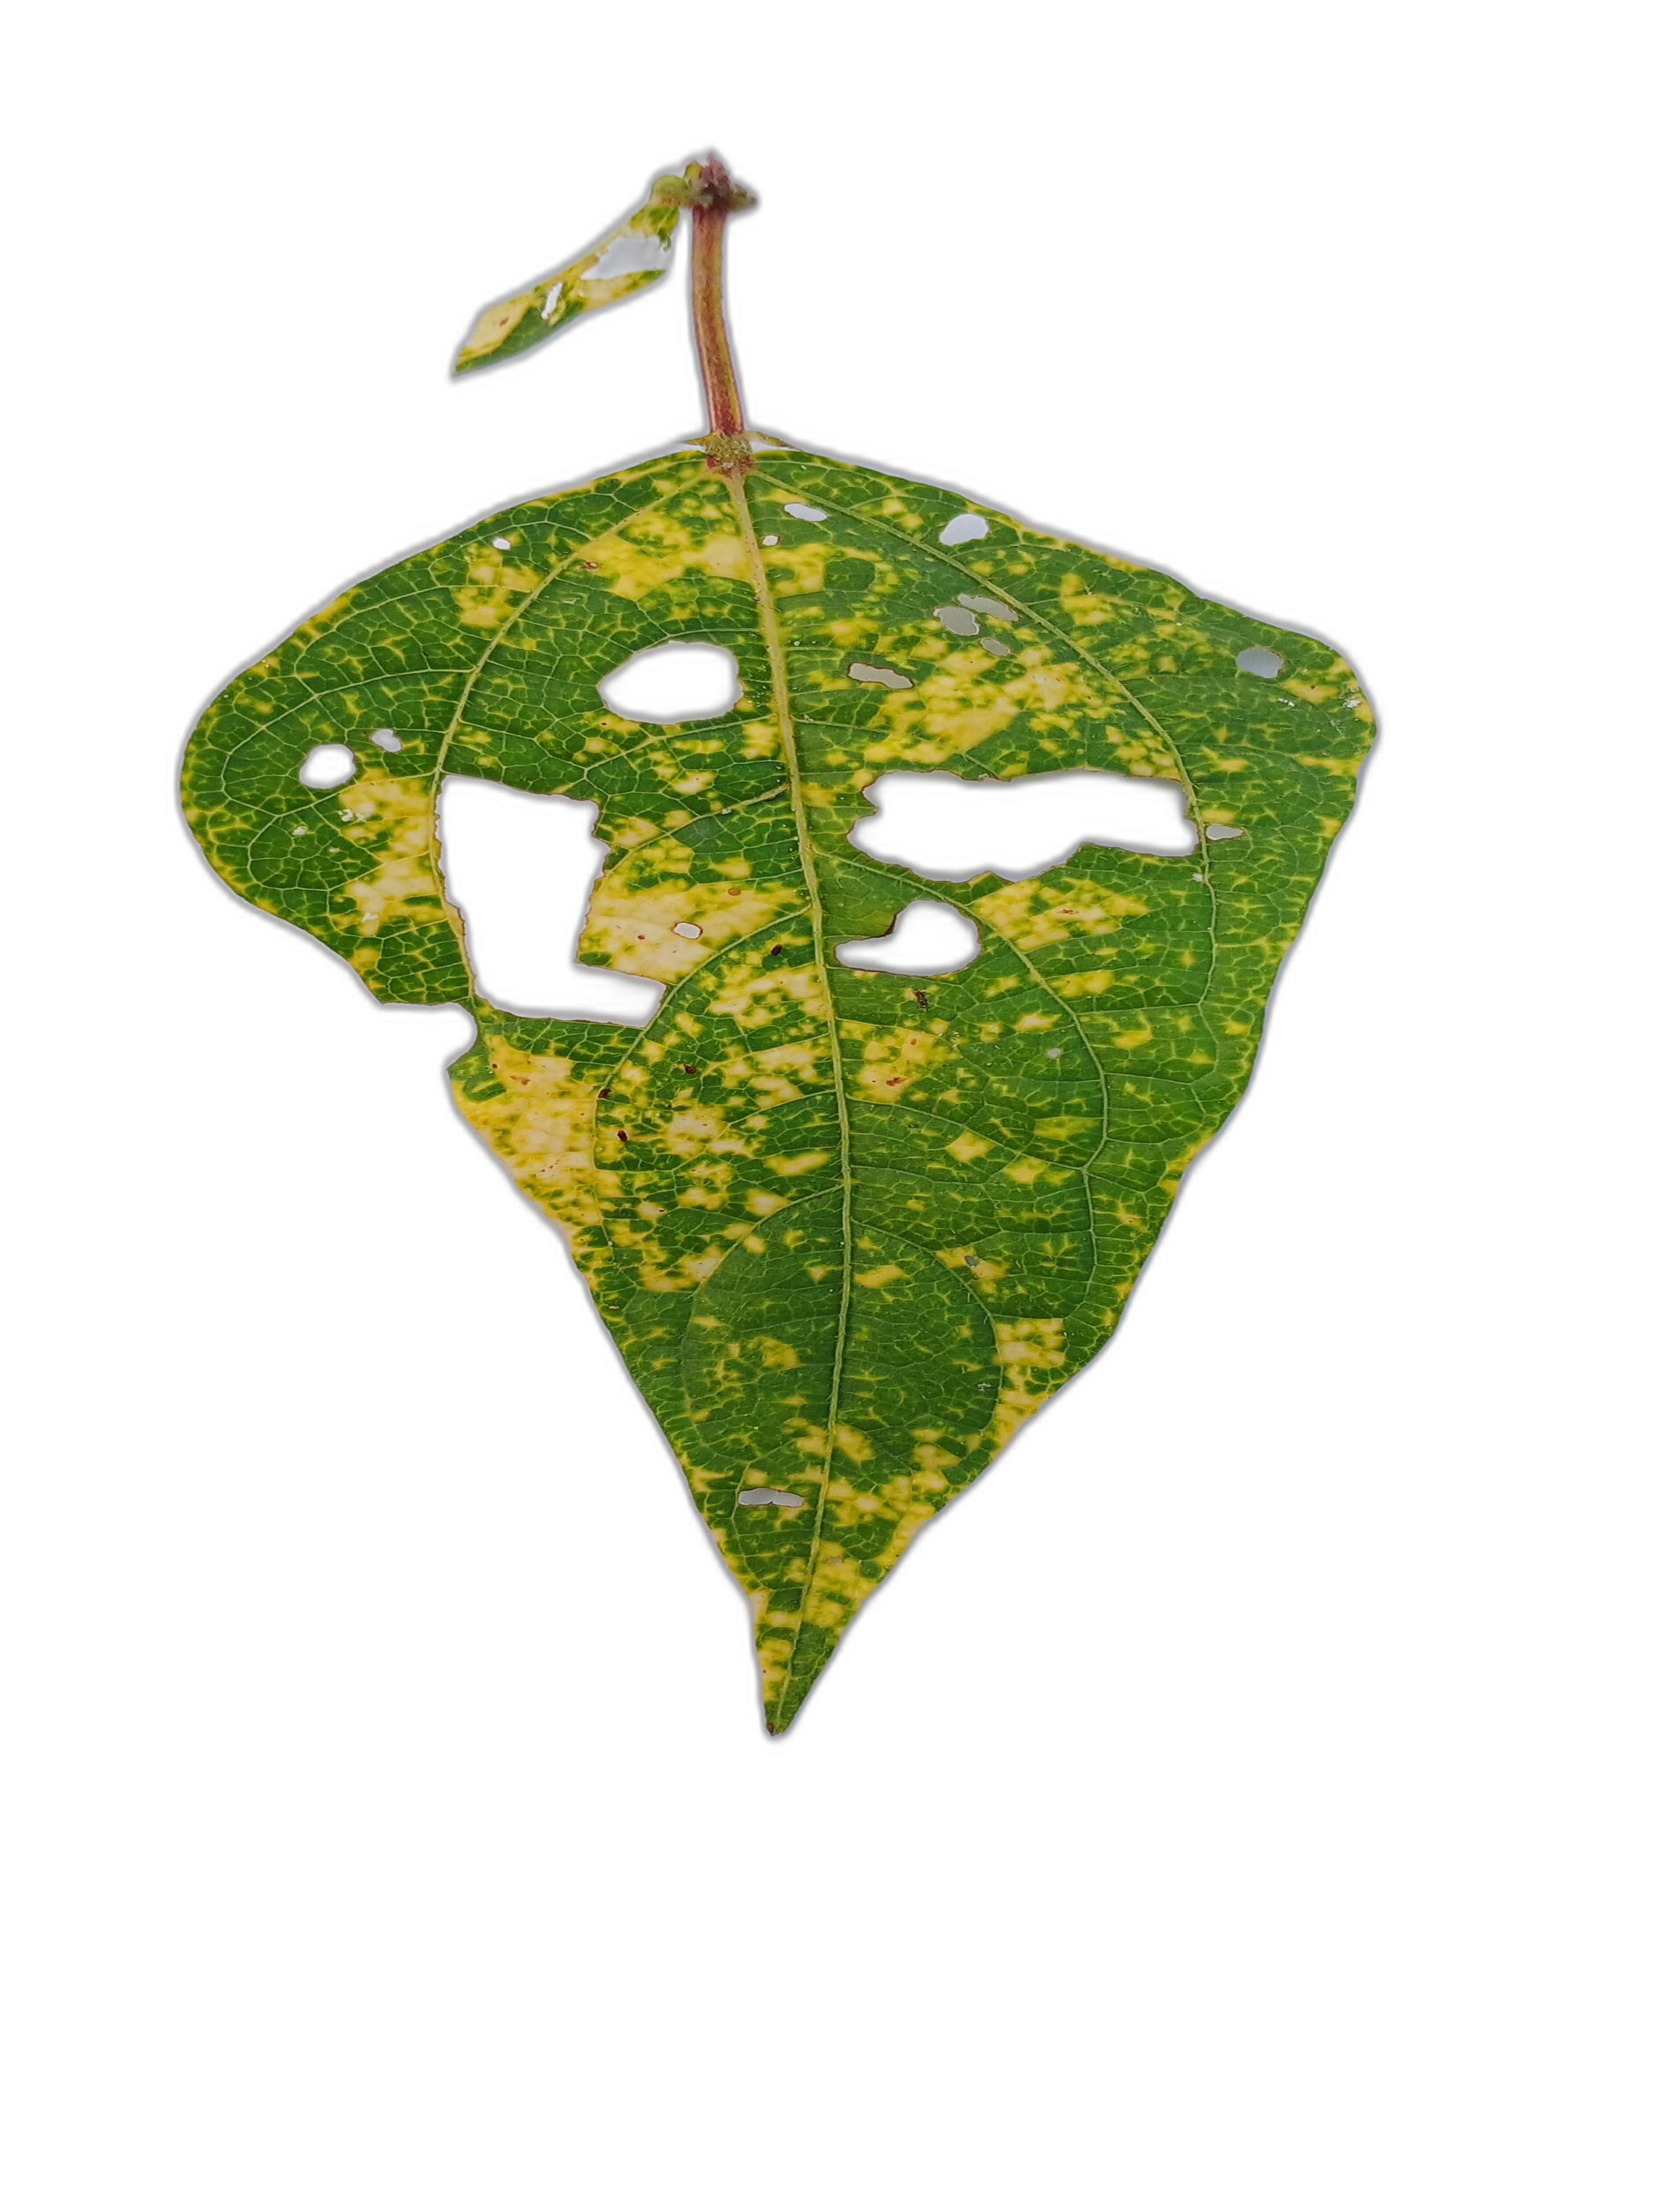
Label: Yellow Mosaic